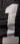
Number: 1